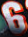
Number: 6